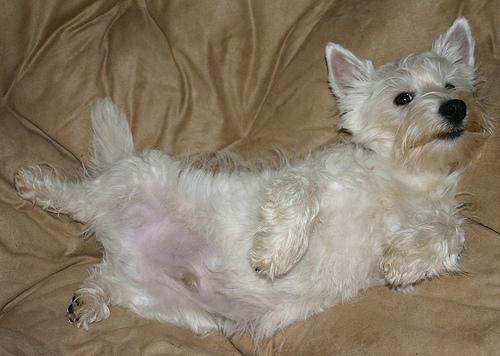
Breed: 206-n000037-Scotch_terrier